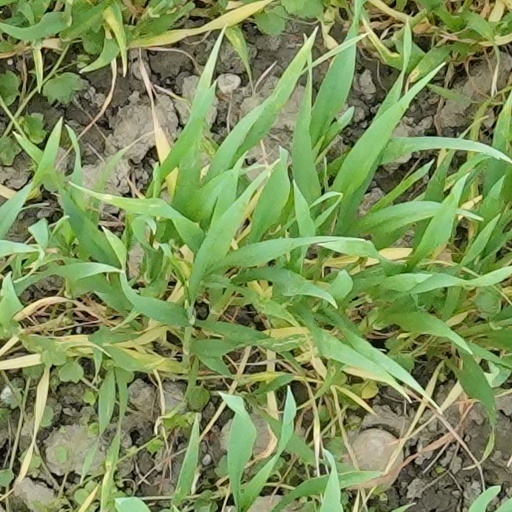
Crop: wheat